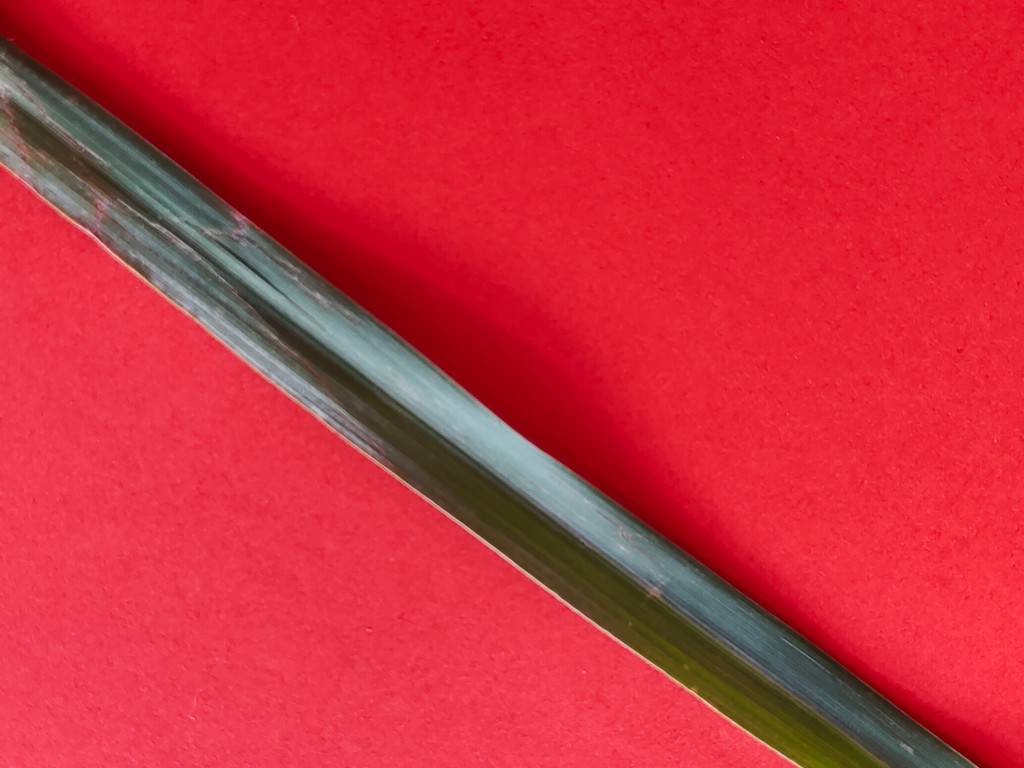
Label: Unhealthy